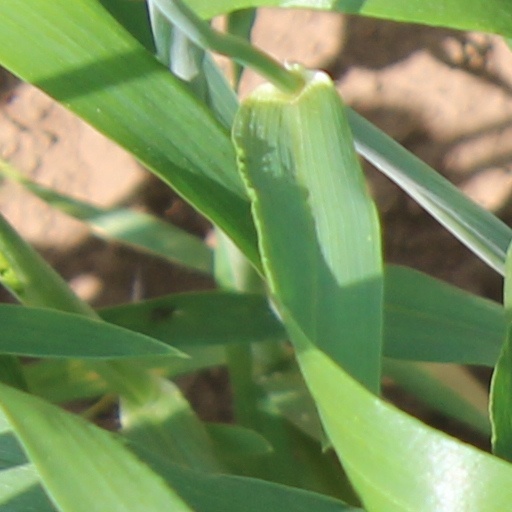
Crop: wheat